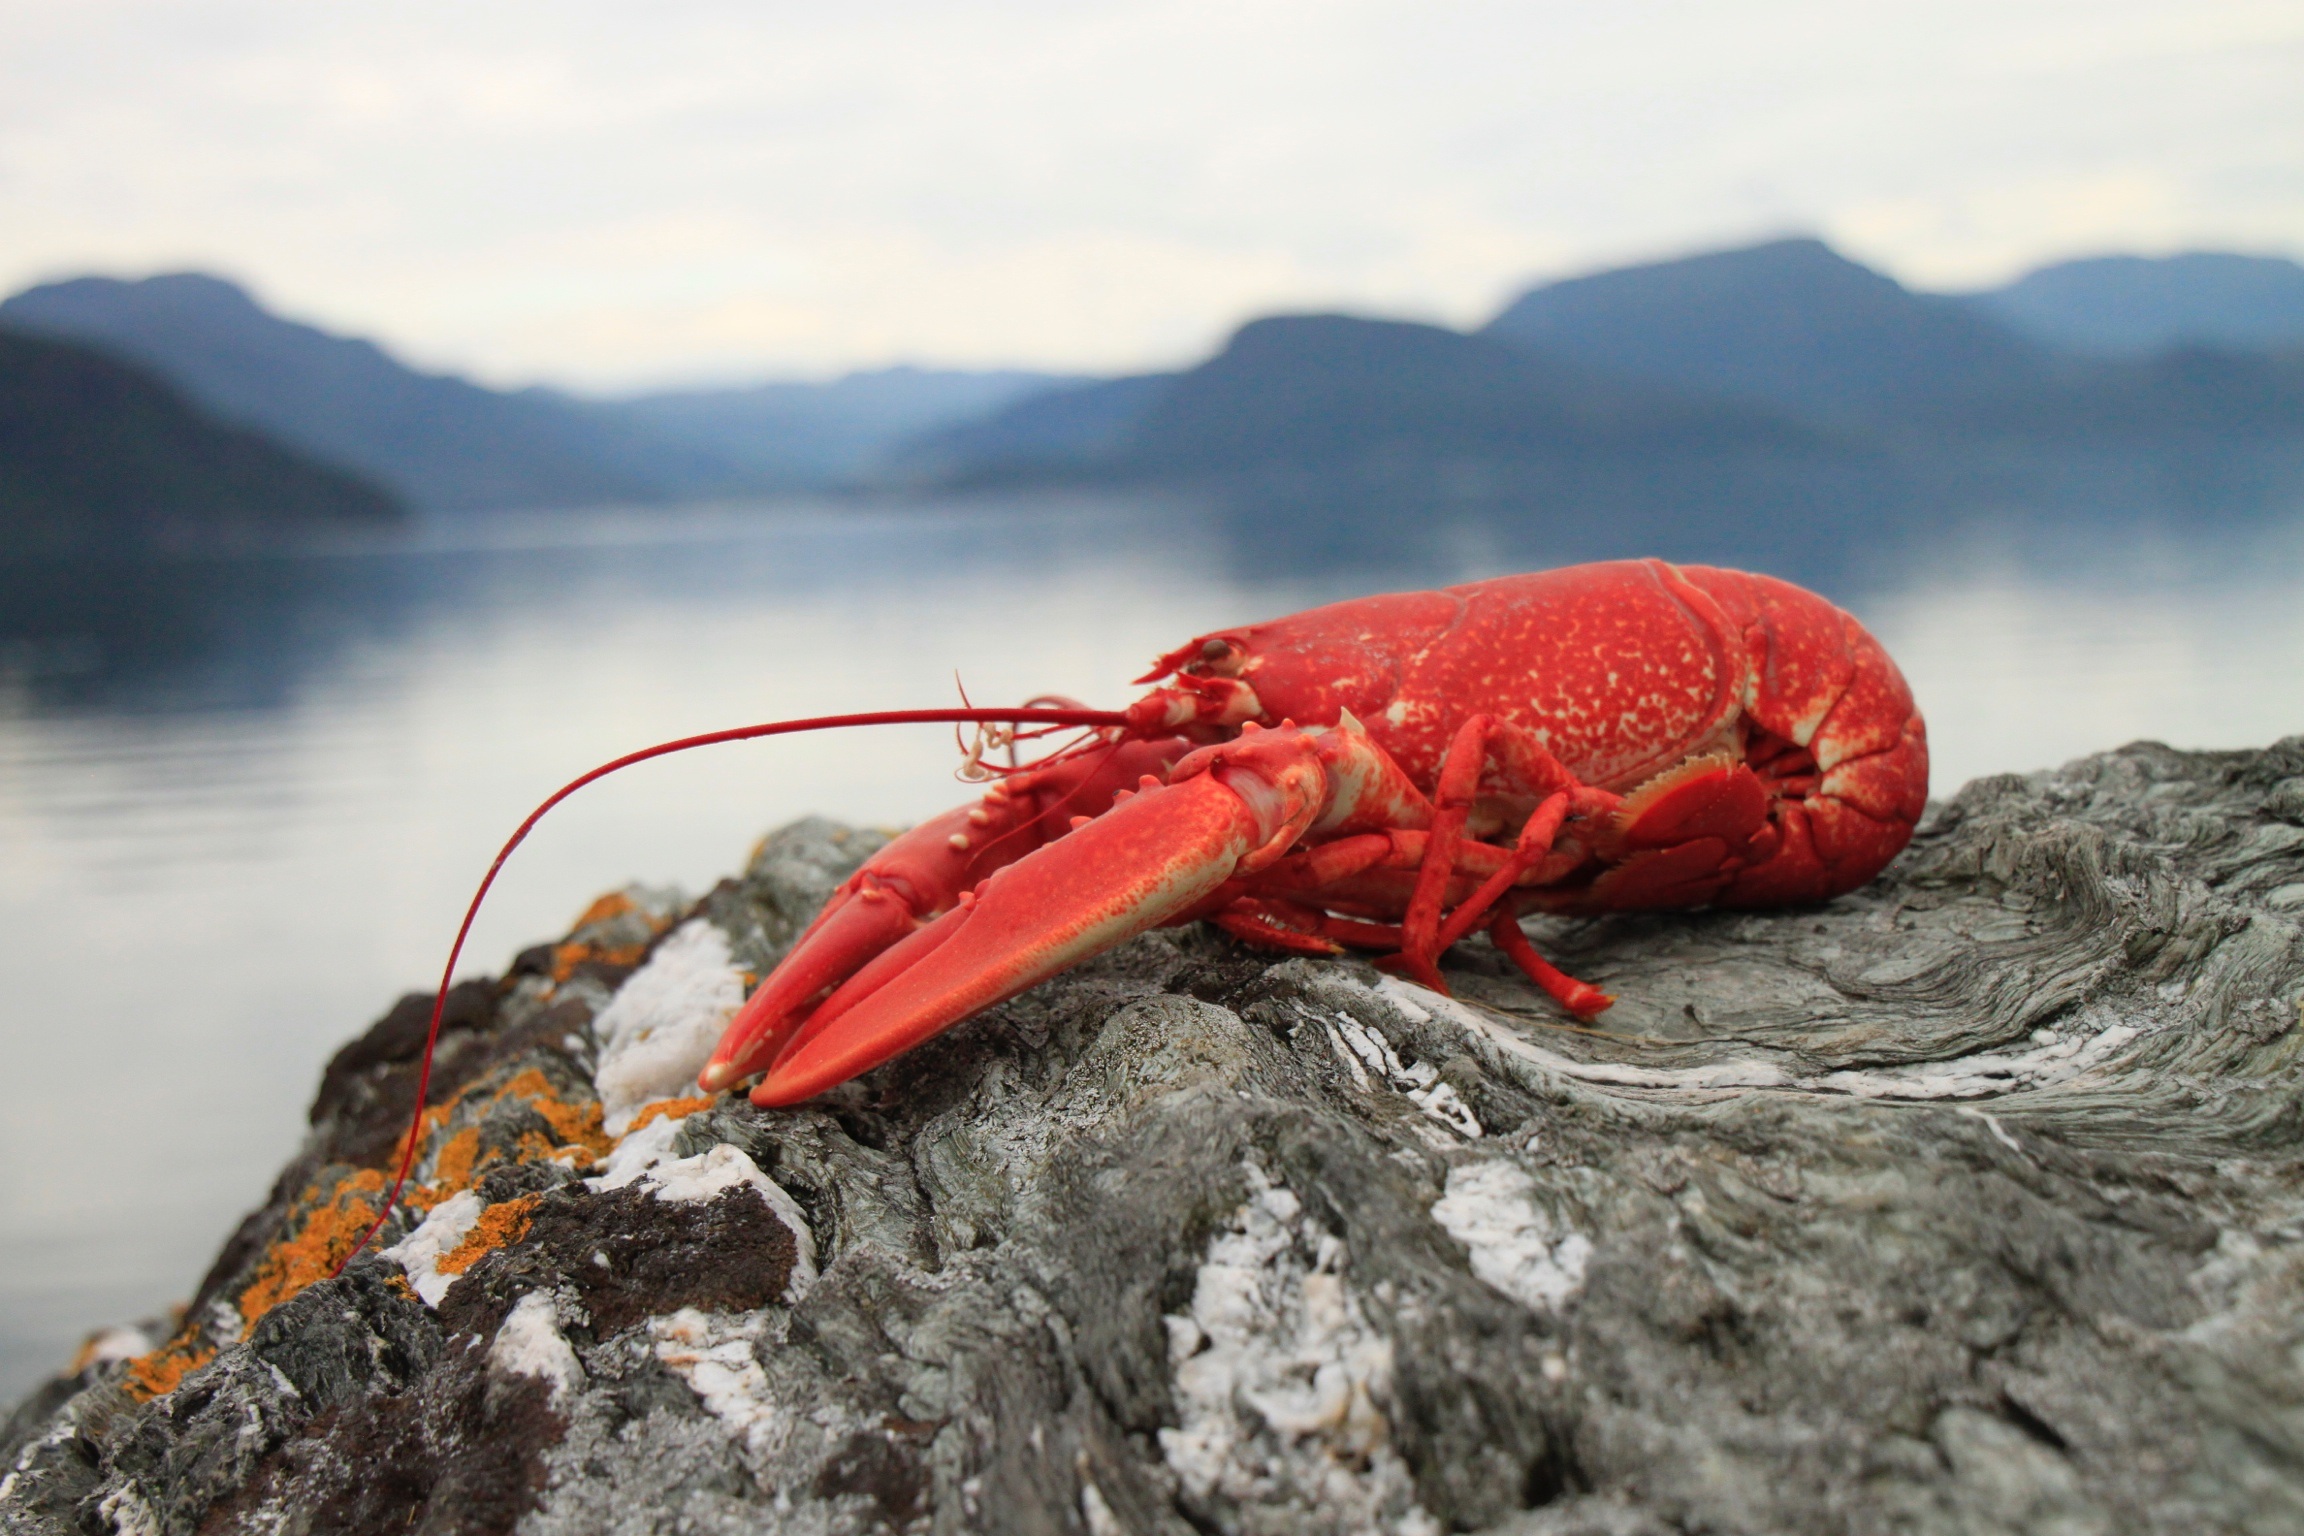
food, red, seafood, extreme sport, fauna, crab, invertebrate, lobster, crustacean, crayfish, crebs, geological phenomenon, marine biology, ocypodidae, decapoda, animal source foods, fiddler crab, dungeness crab, american lobster, homarus